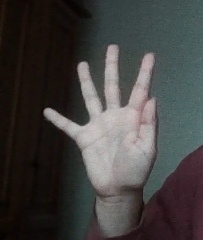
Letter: sheen